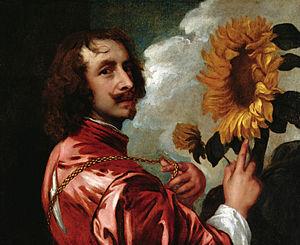
L’avenue Van-Dyck est une voie du 8ᵉ arrondissement de Paris.